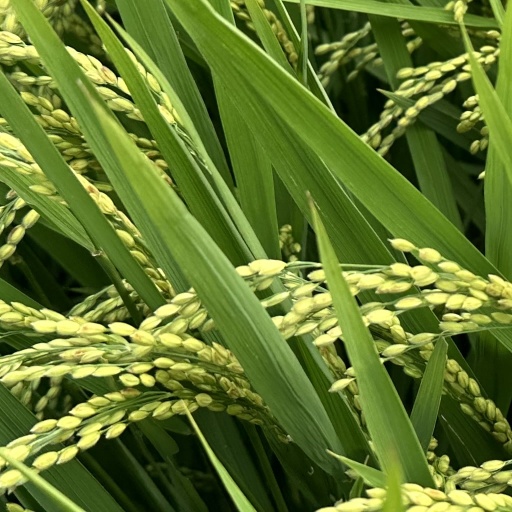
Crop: rice